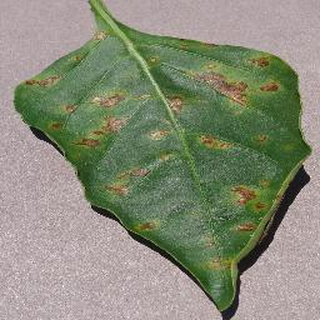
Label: bell_pepper_bacterial_spot